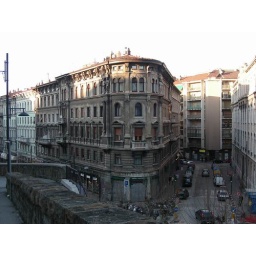
Crossing lines carved in this house profile. Sun was gently caressing last floor whilst i got this pic.